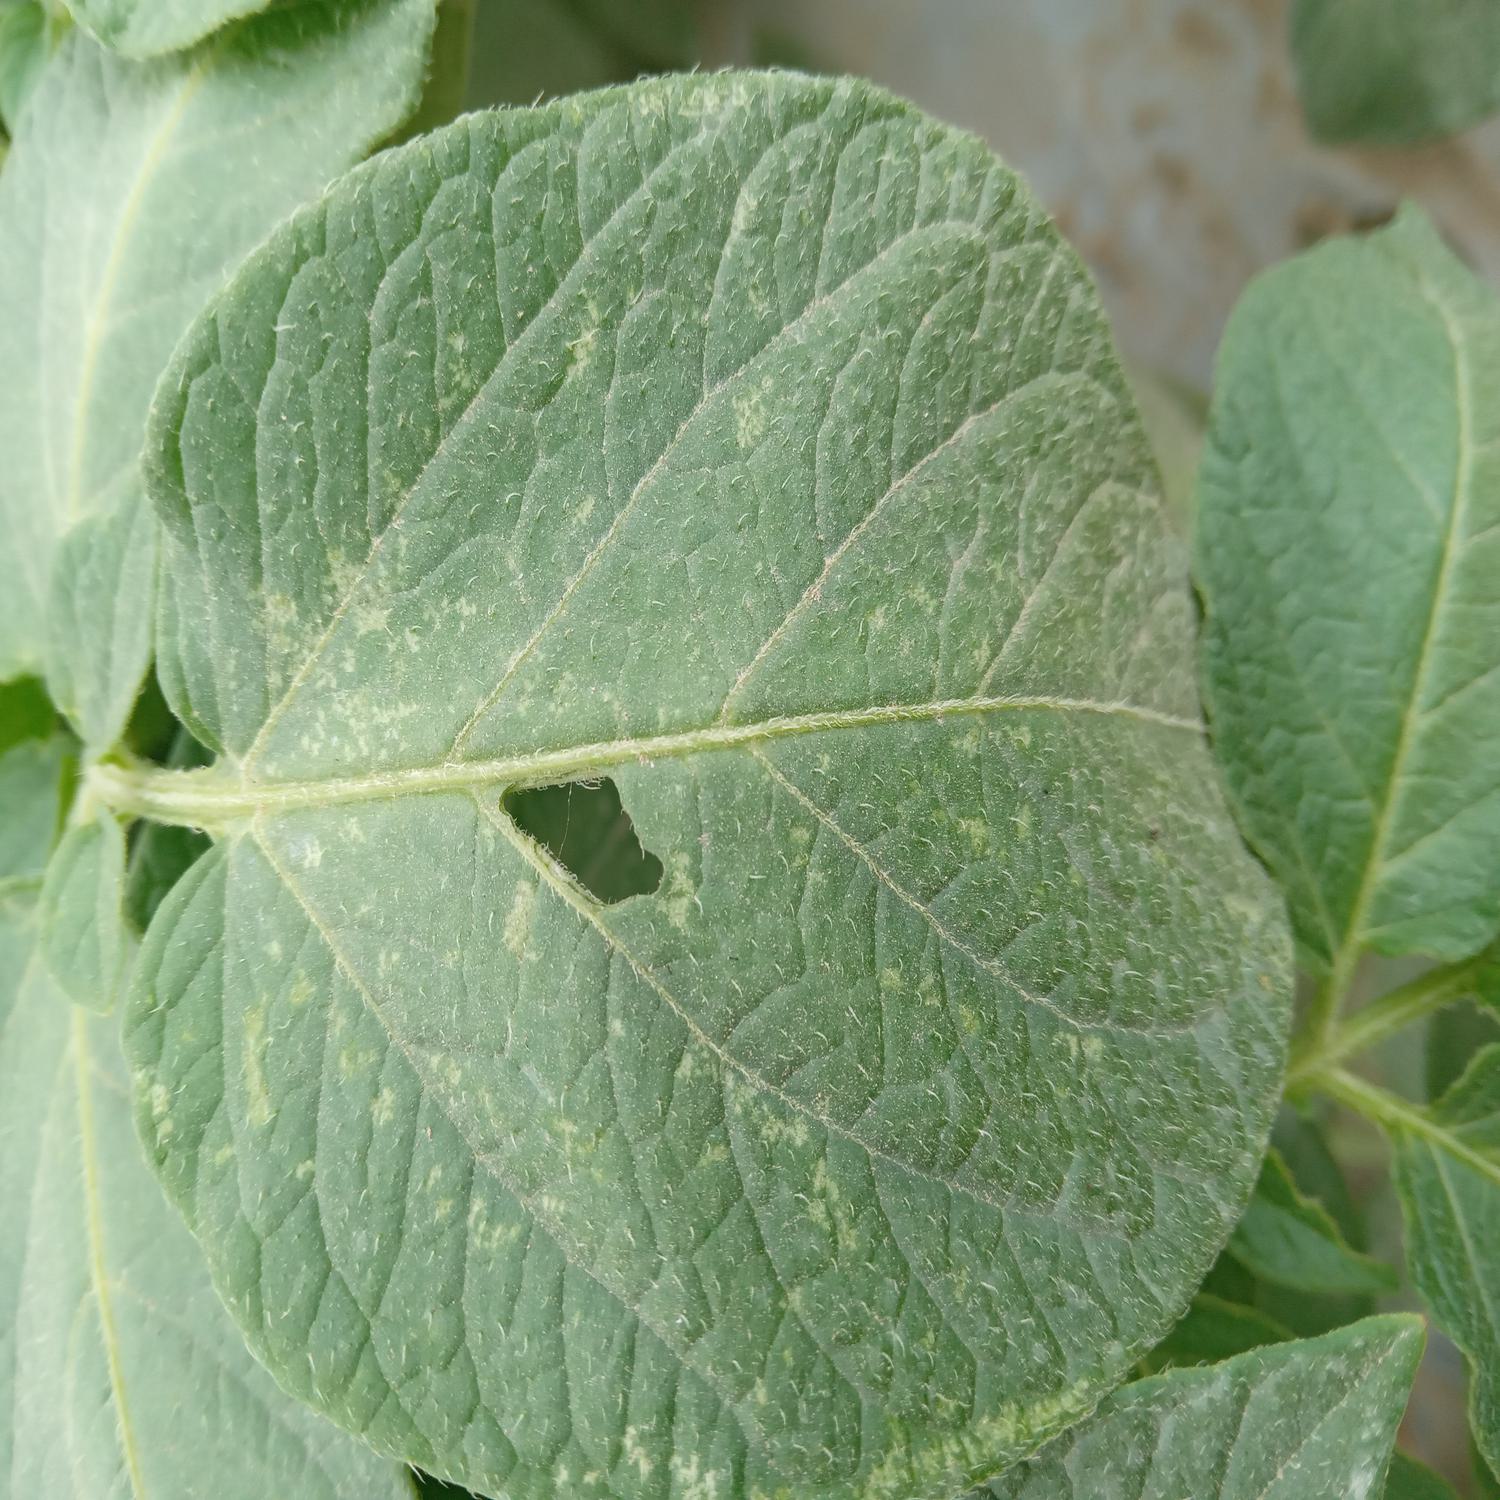
Label: Pest